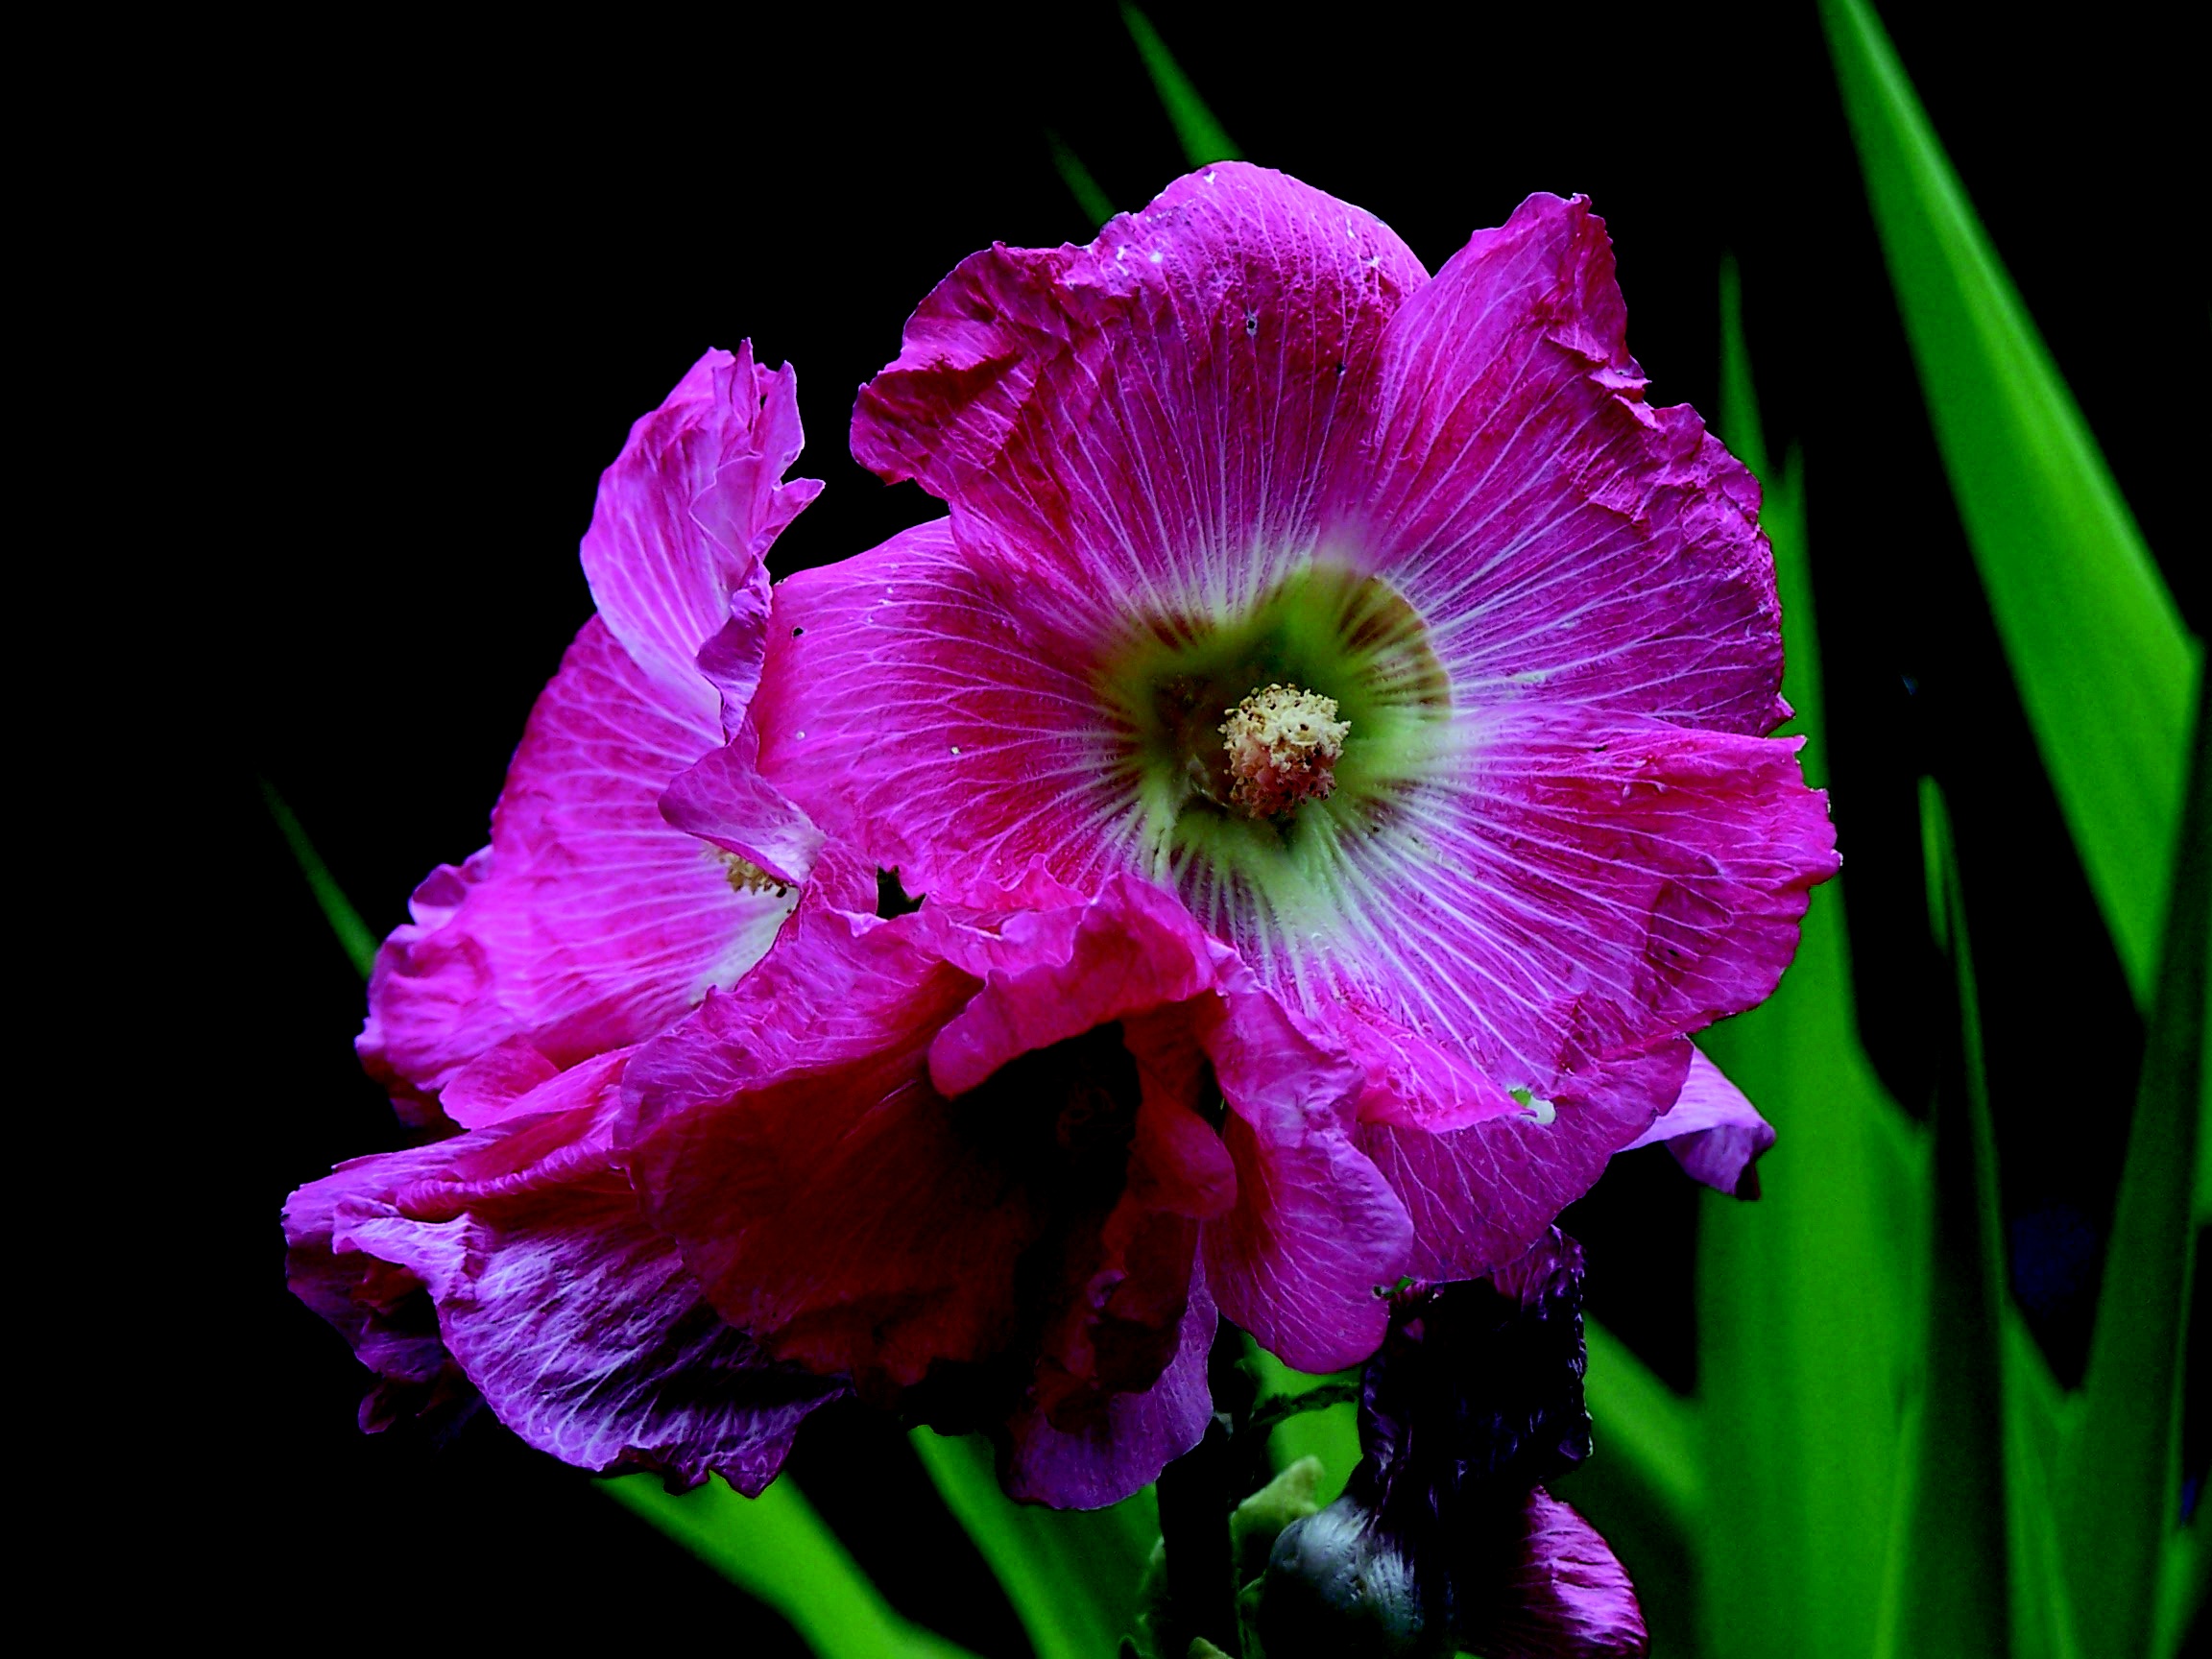
nature, plant, flower, petal, garden, flora, daylily, macro photography, summer flowers, flowering plant, plant stem, land plant